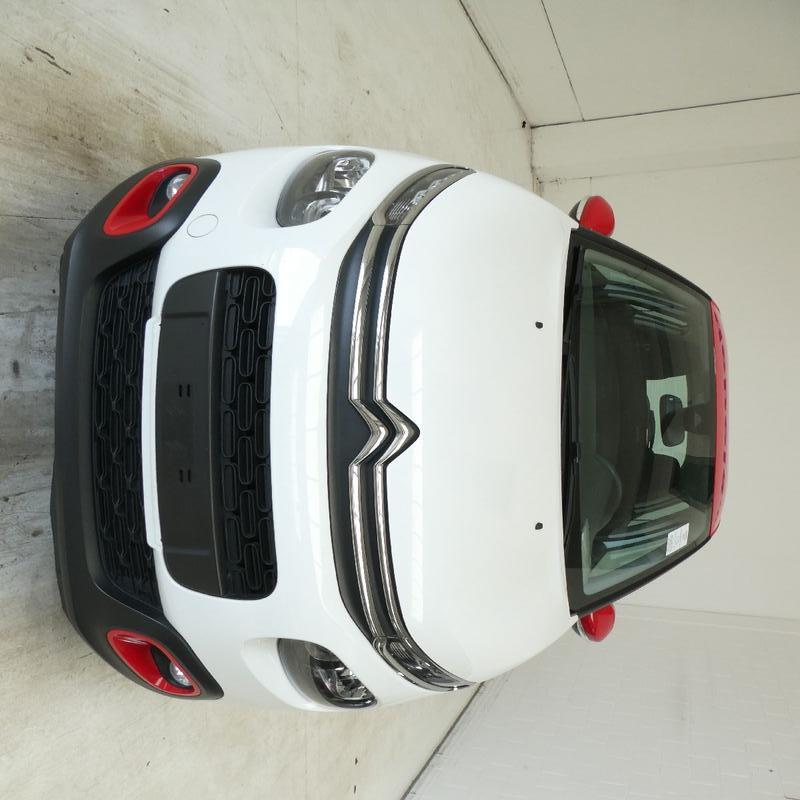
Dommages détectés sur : pare-choc avant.
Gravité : mineur